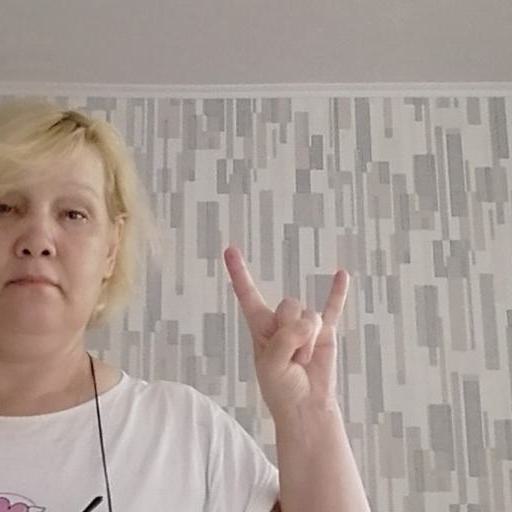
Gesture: rock